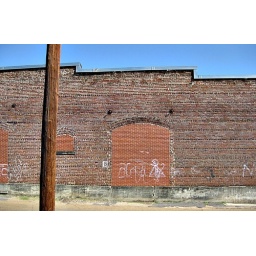
2009-02-07 sat - -East view brick wall with blocked windows - near south end - Clifton Street - Jackson MS